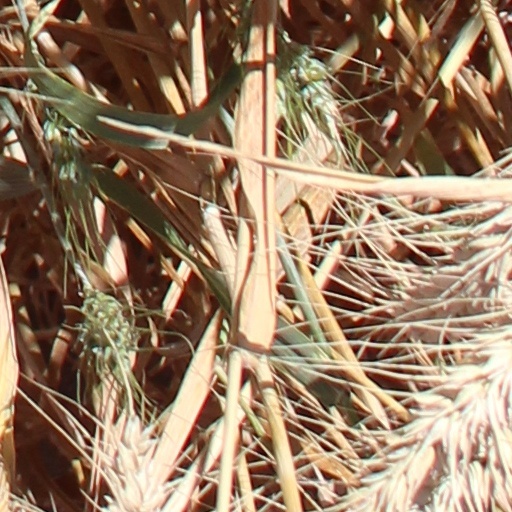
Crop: wheat